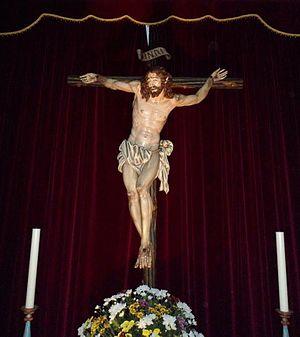
La Basilique et le Royale Sanctuaire Marial de Notre-Dame de la Candelaria, également connue sous le nom Basilique de la Candelaria est une basilique, le premier sanctuaire marial des îles Canaries, situé dans la municipalité de Candelaria sur l'île de Tenerife.